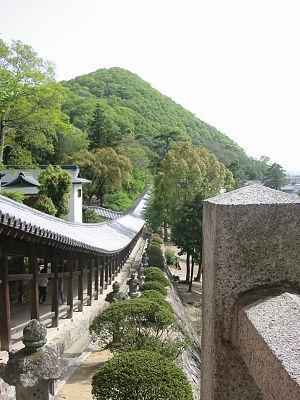
Le Kibitsu-jinja 吉備津神社 est un sanctuaire shinto situé dans la ville d'Okayama, dans la préfecture d'Okayama, au Japon.